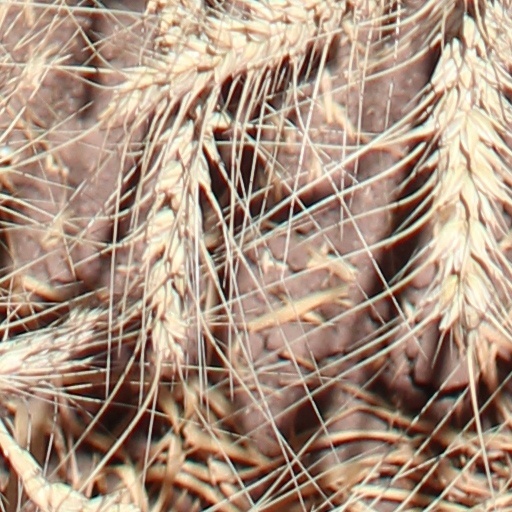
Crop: wheat